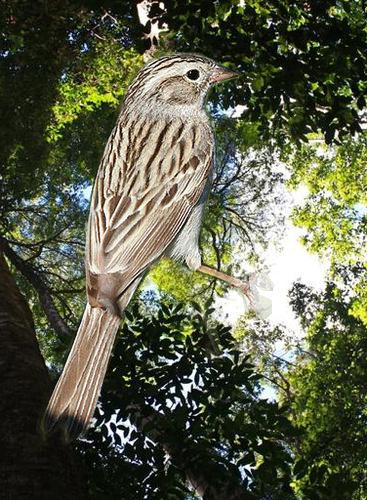
Bird species: Brewer_Sparrow
Bird type: landbird
Background: land